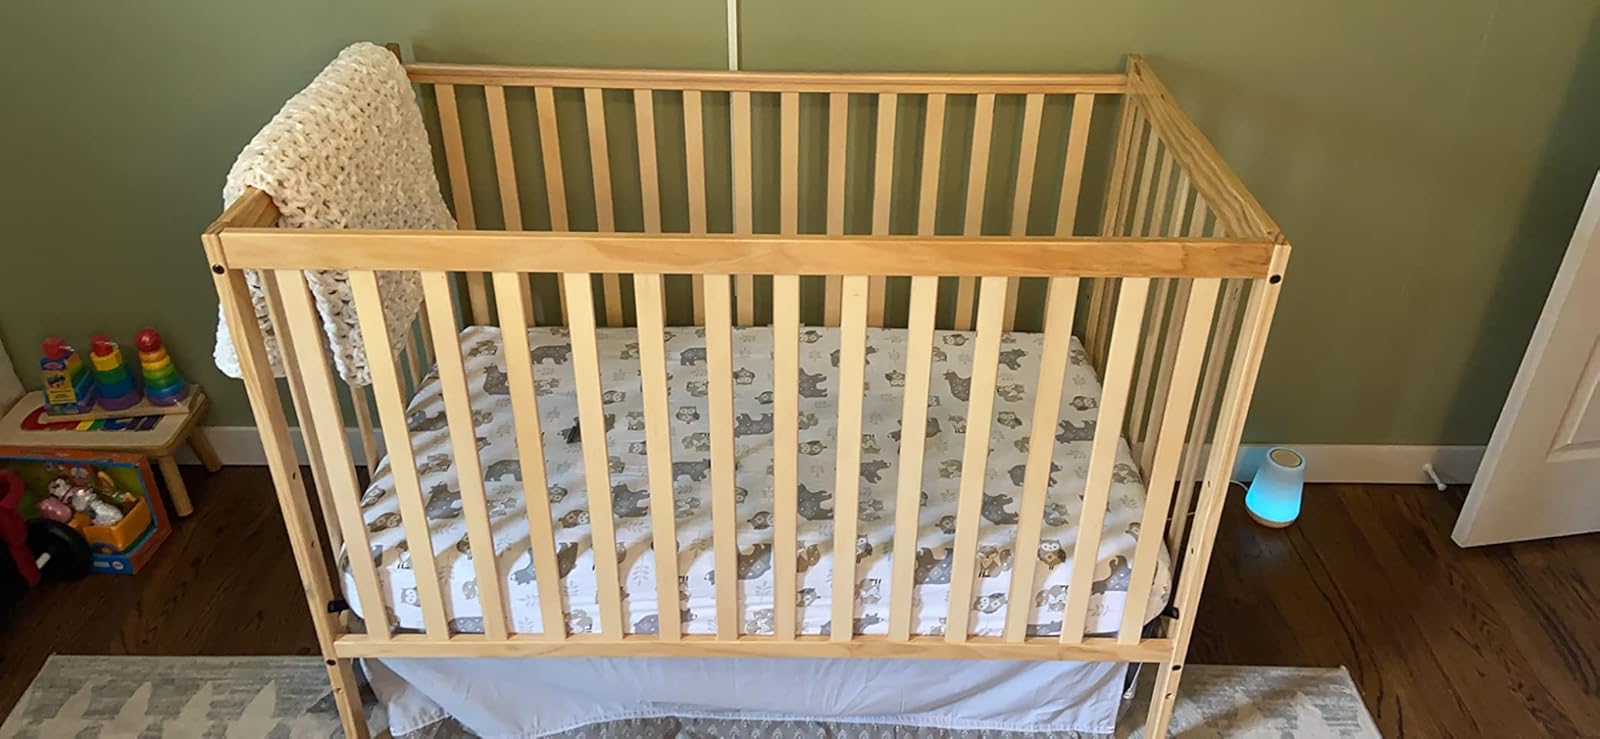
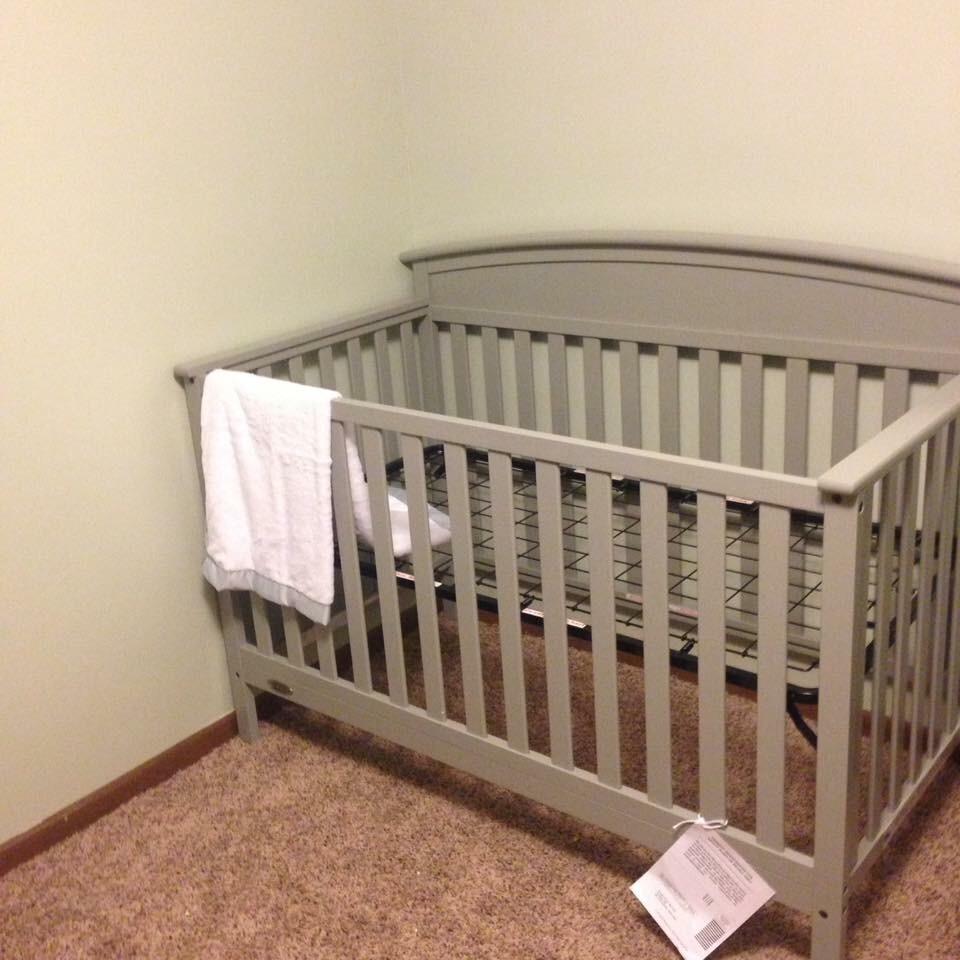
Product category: products_crib
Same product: no